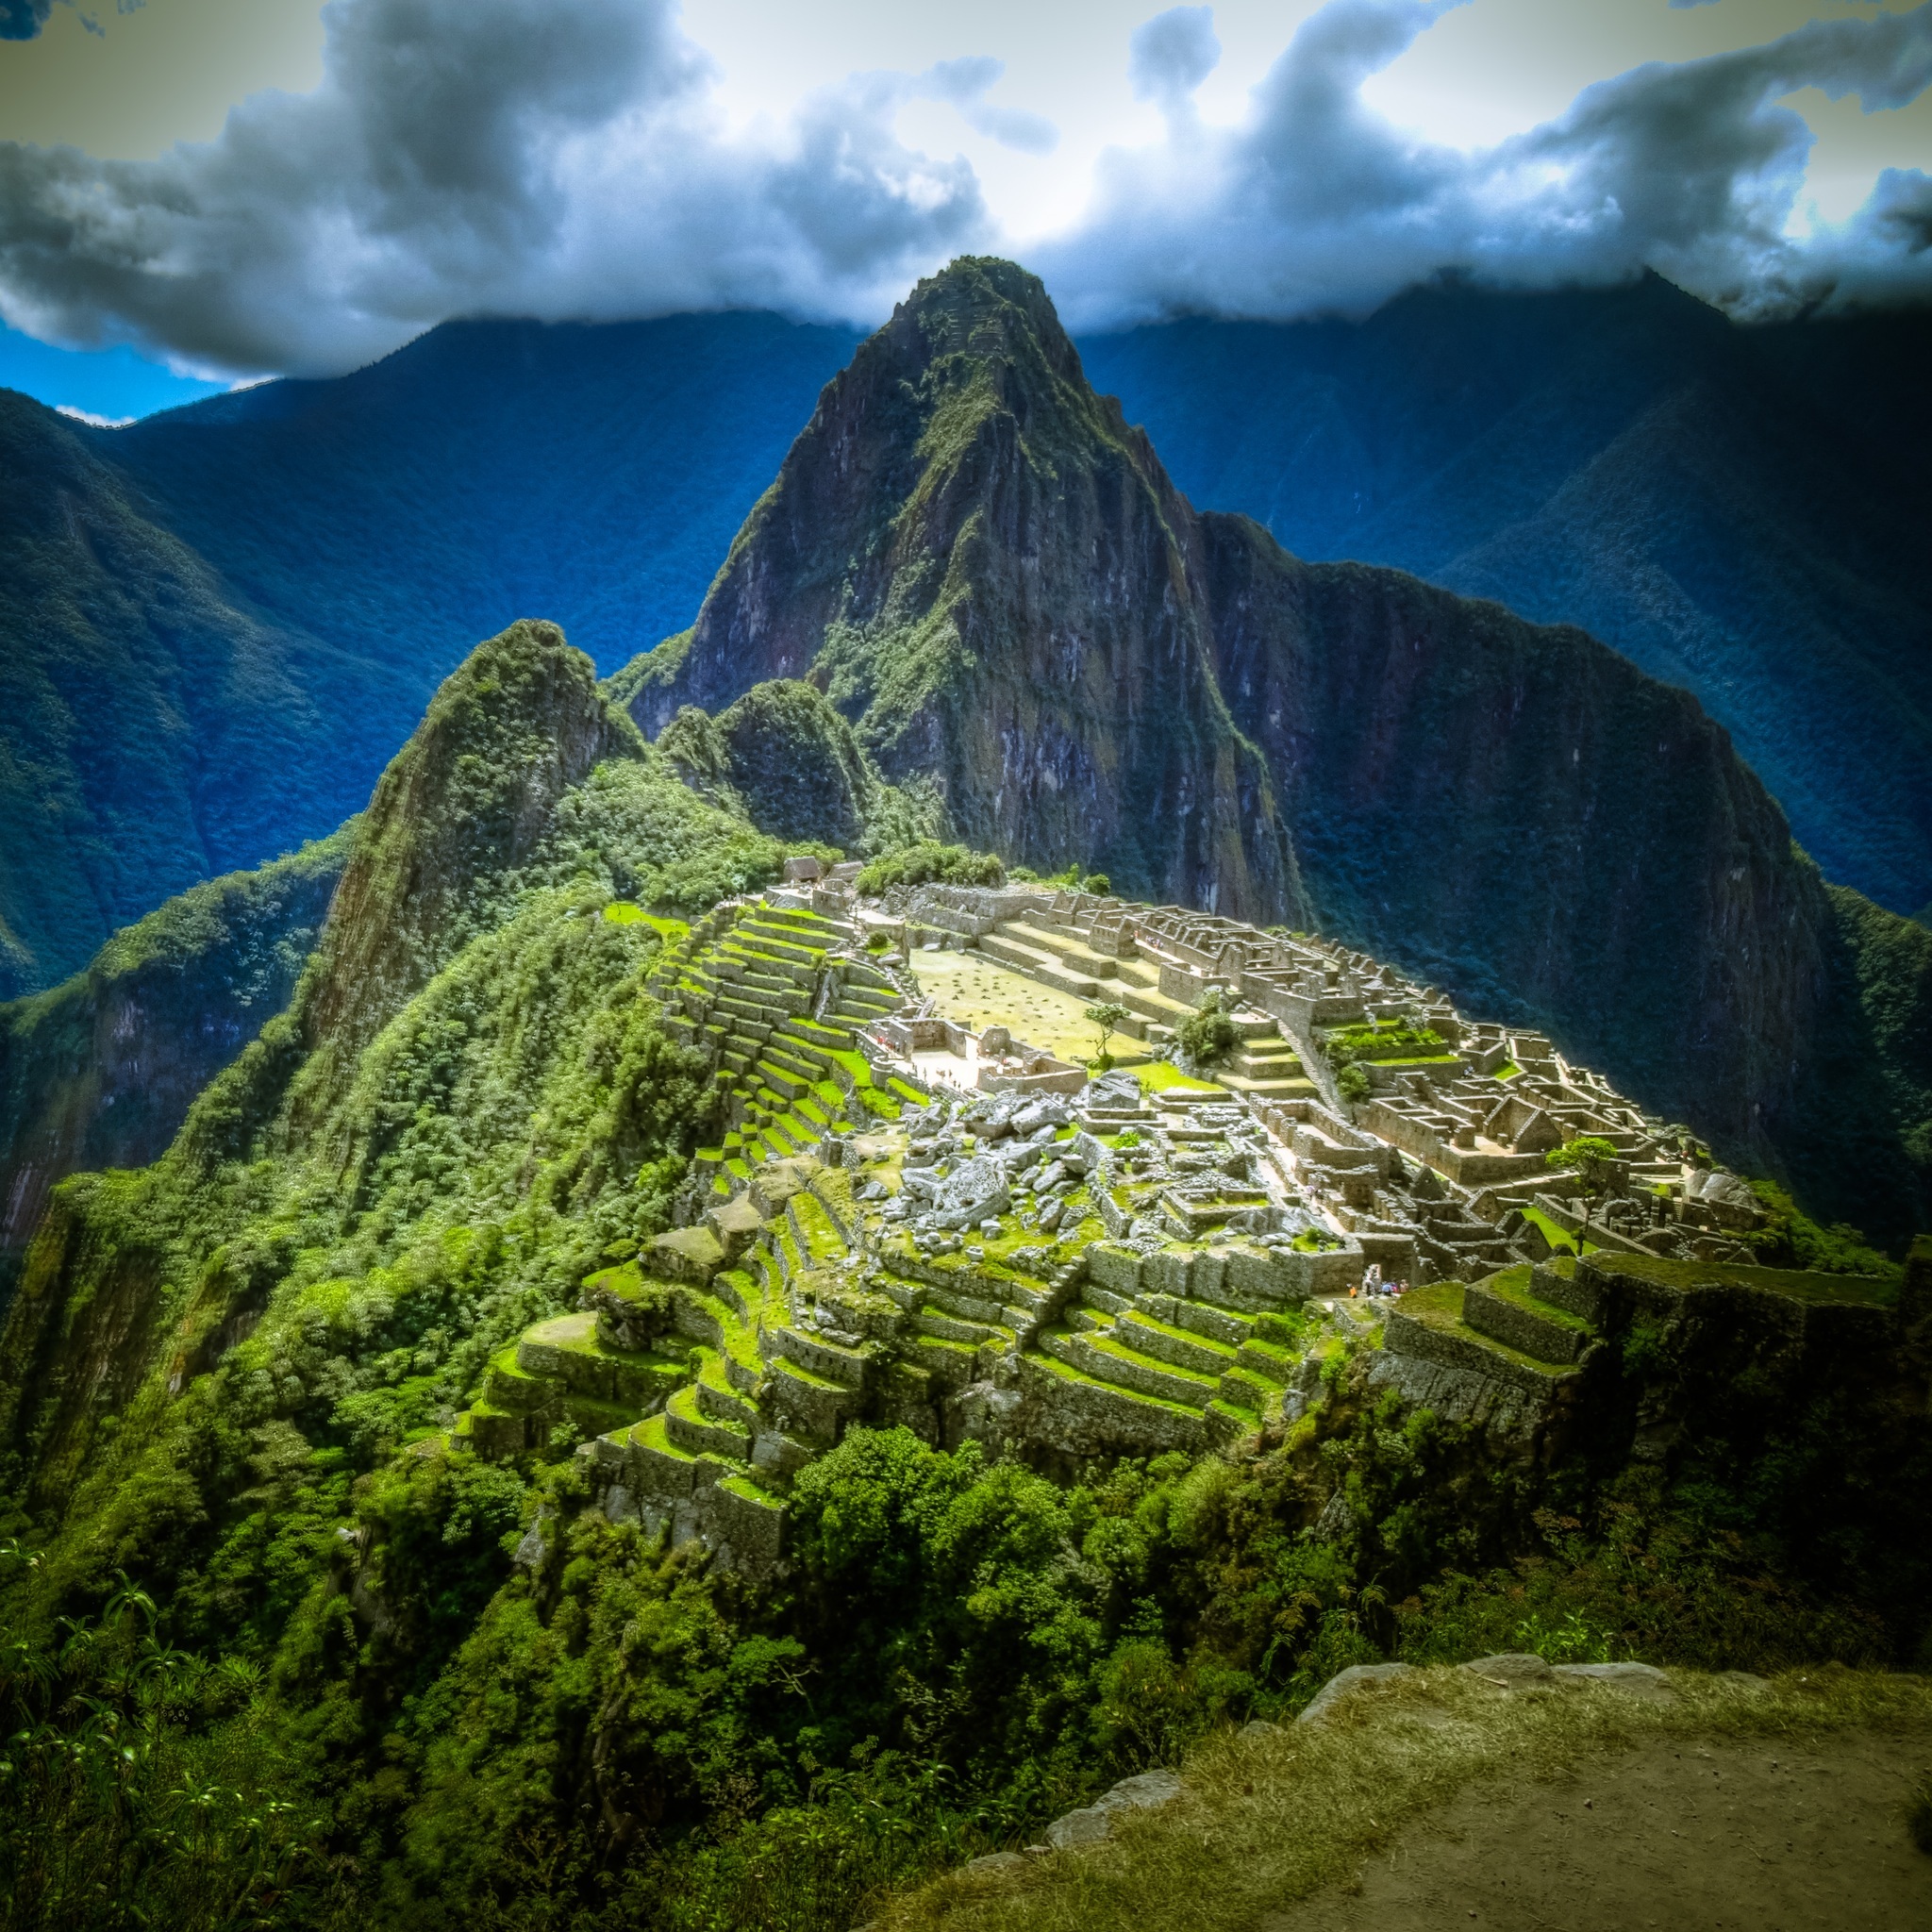
landscape, nature, mountain, hill, valley, mountain range, green, fjord, highland, terrain, trees, hills, clouds, mountains, alps, cliffs, plateau, landform, aerial photography, geographical feature, mountainous landforms